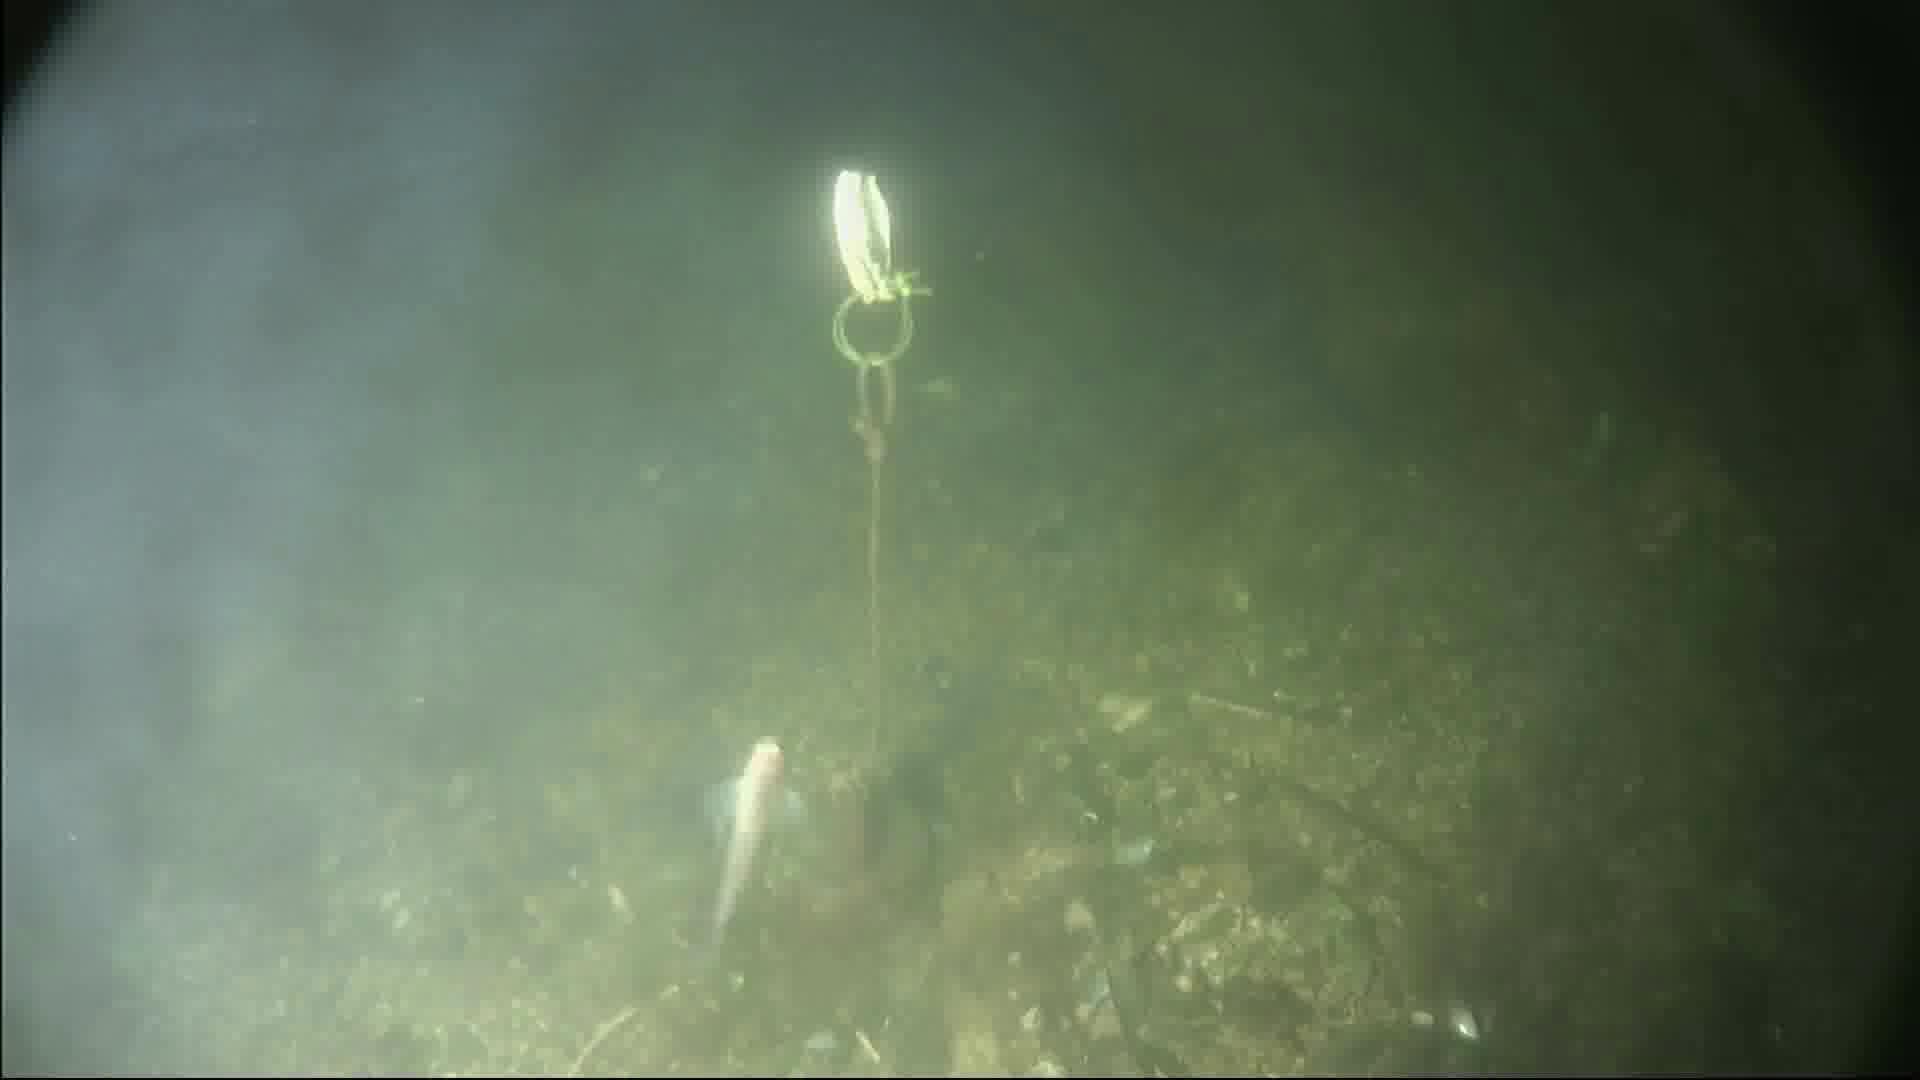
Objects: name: small_fish
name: crab